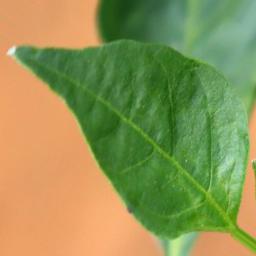
Label: healthy